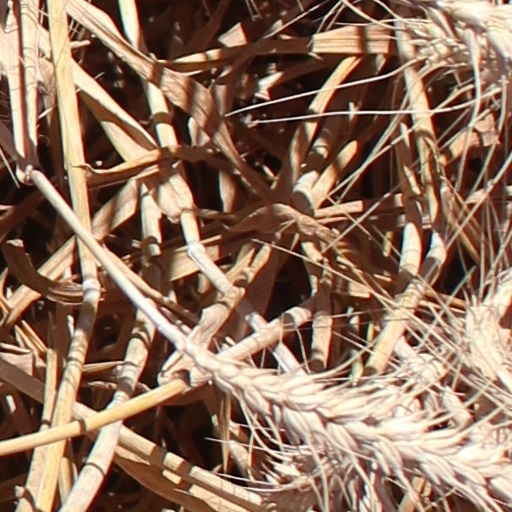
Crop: wheat